Tintin and I

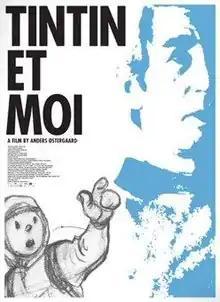
Film poster for 'Tintin et Moi'

Tintin and I (French: Tintin et moi, also known as Tintin and Me) is a 2003 documentary by Anders Høgsbro Østergaard, about Belgian writer-artist Georges Remi, better known as Hergé, and his creation Tintin. The film is a co-production of Denmark, Belgium, France, and Switzerland.